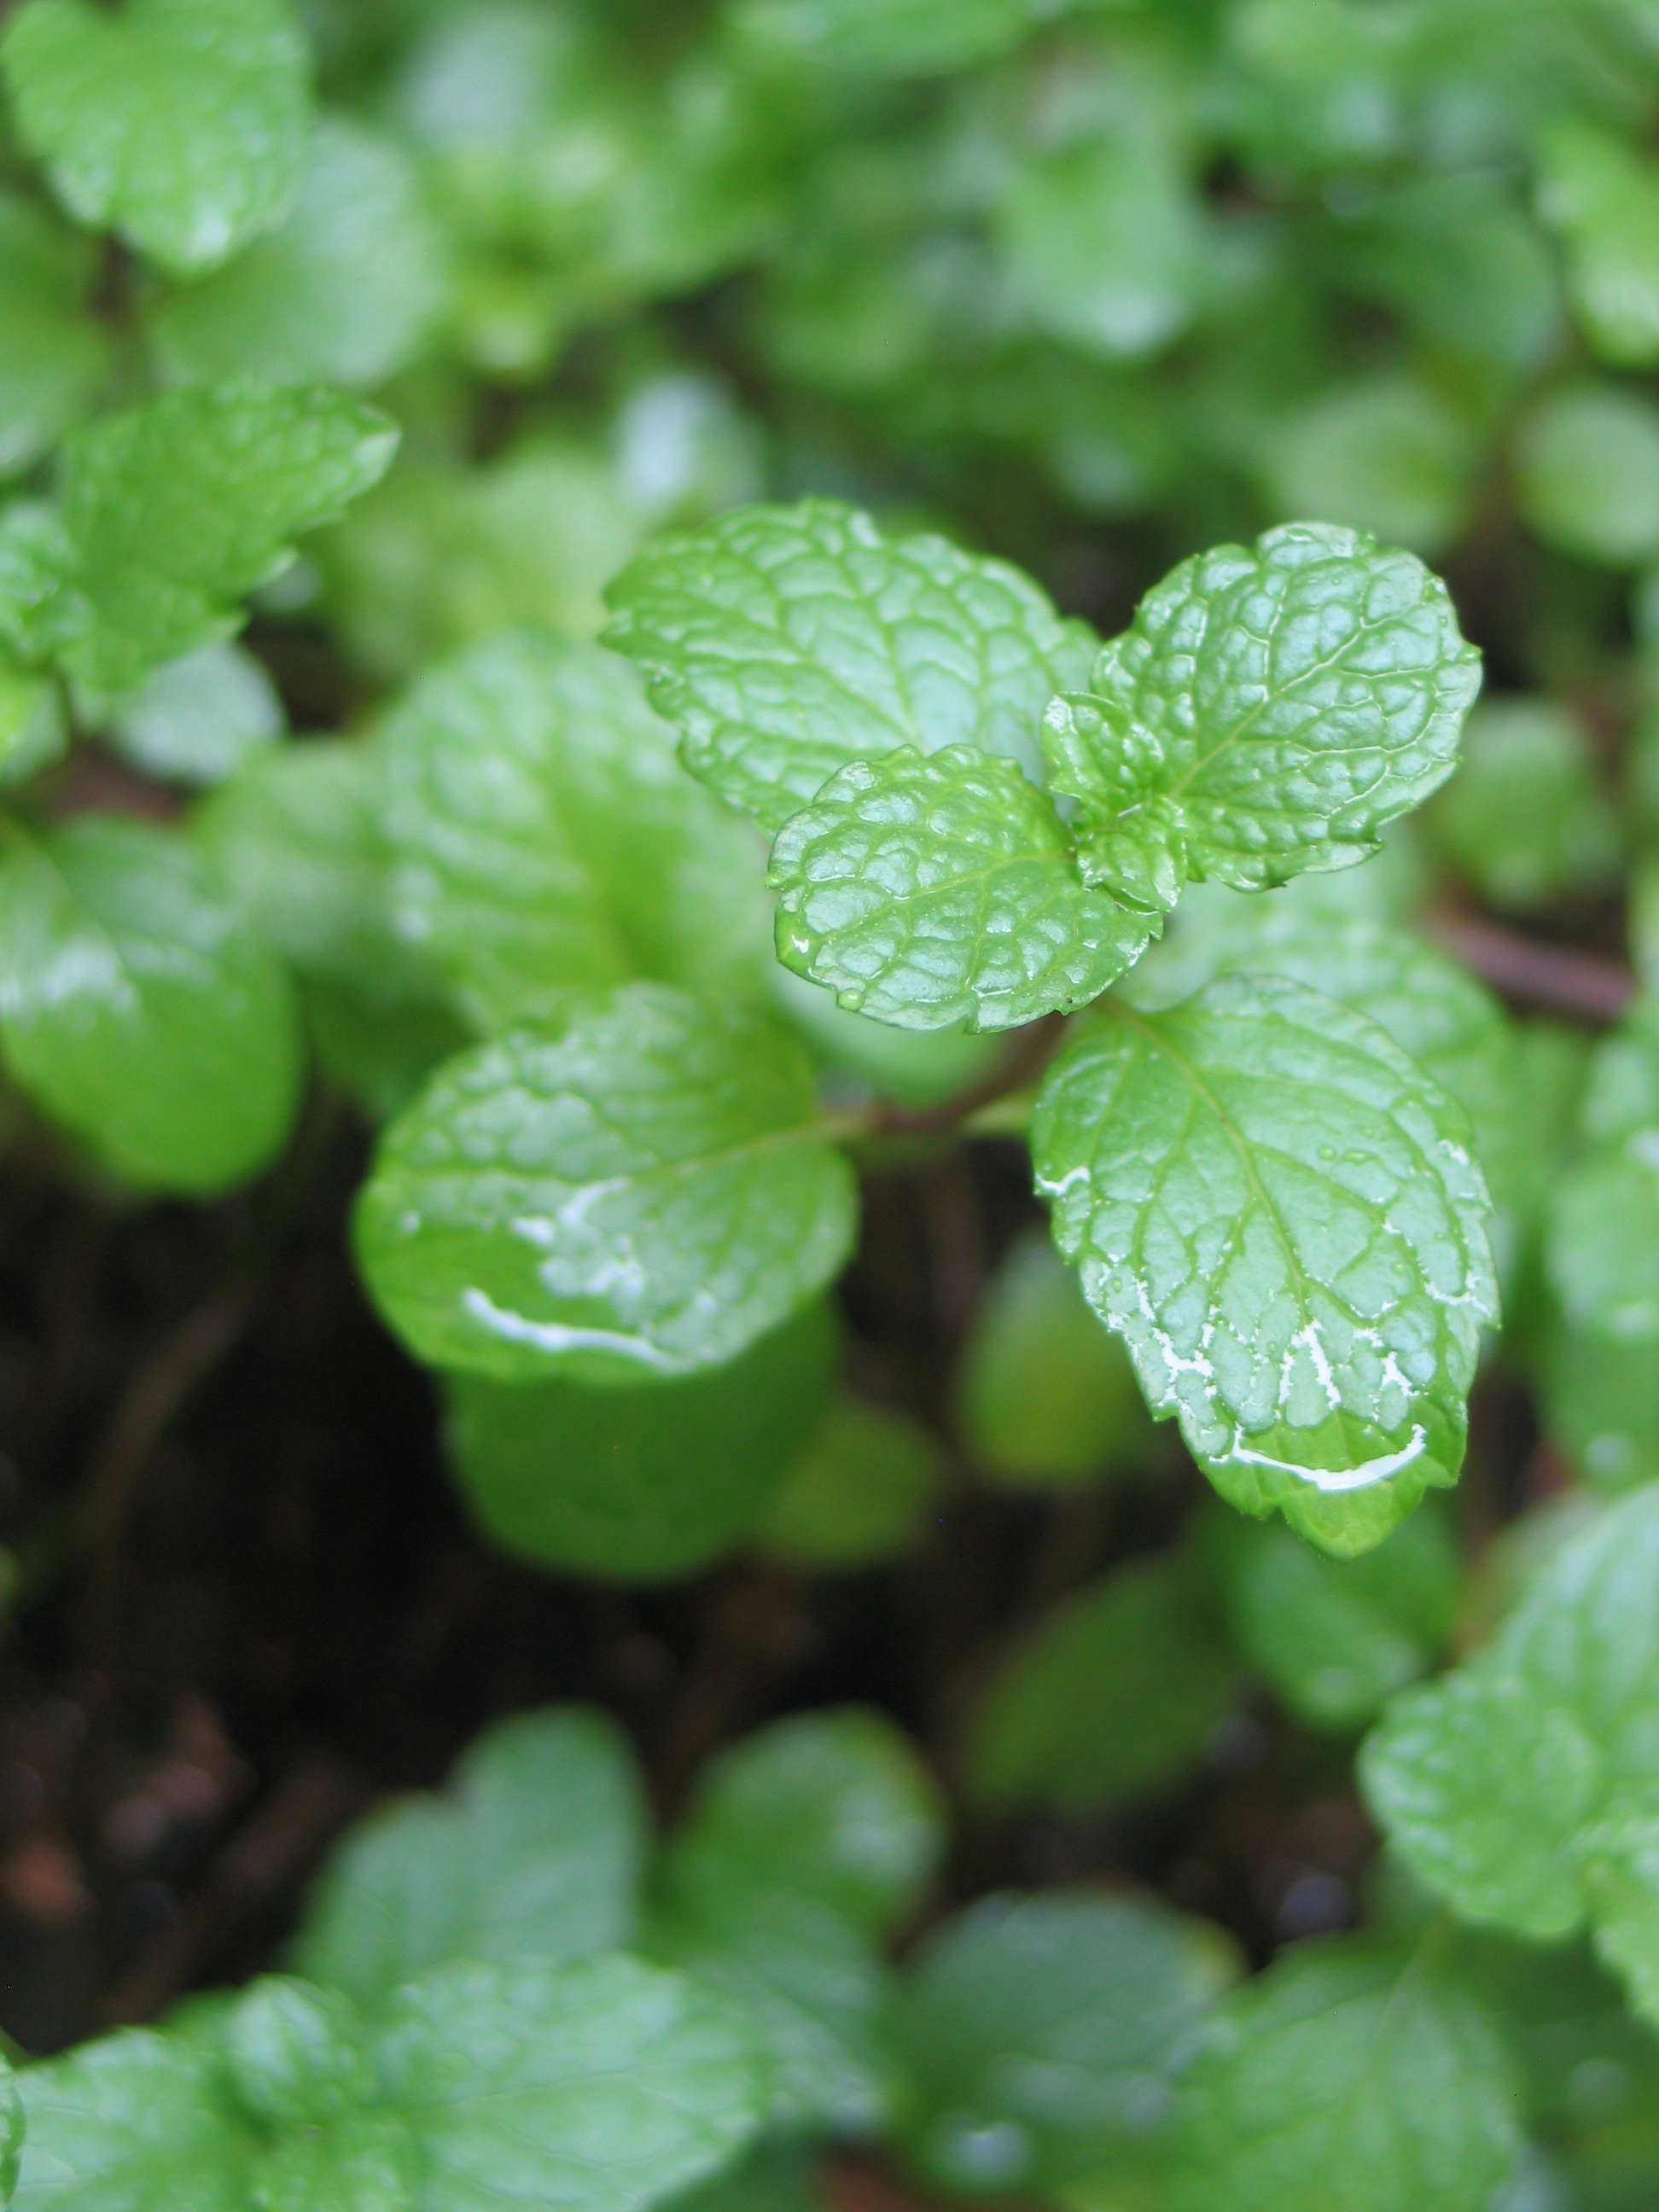
plant, leaf, flower, green, herb, produce, mint, herbs, yerbabuena, flowering plant, spearmint, aromatic herb, annual plant, mentha spicata, land plant, centella